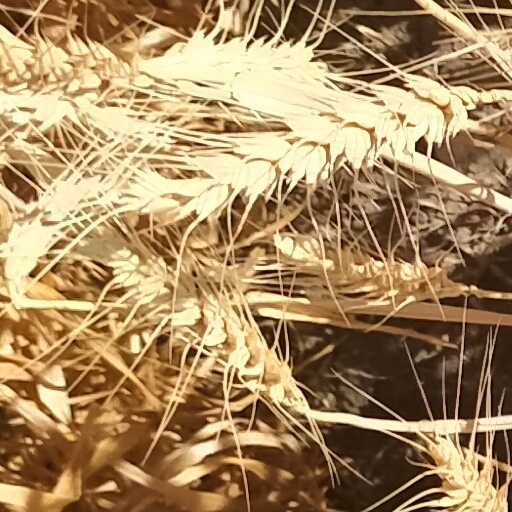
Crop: wheat